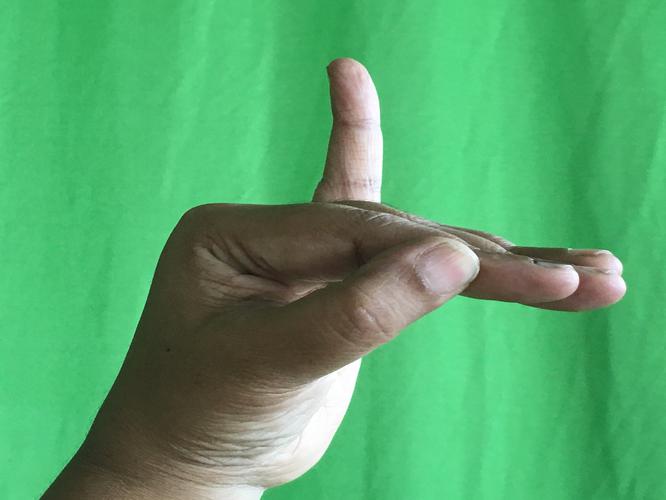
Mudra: Hamsapaksha
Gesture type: double_hand